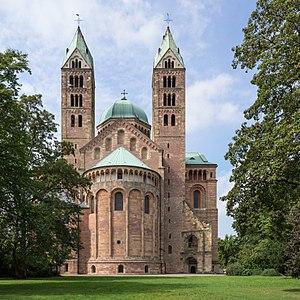
L'architecture romane est le premier grand style créé au Moyen Âge en Europe après le déclin de la civilisation gréco-romaine. Son développement est pleinement établi vers 1060 mais les premiers signes de mutation sont différents suivant les régions et il n'y a pas de consensus sur une date des débuts qui vont du VIᵉ au XIᵉ siècle. L'architecture gothique est le style qui lui succède progressivement à partir du XIIe siècle.Le dynamisme monastique, de profondes aspirations religieuses et morales, la spiritualité des routes de pèlerinages dans une Europe rendue à la paix président à la naissance de l'art roman et contribuent à en faire un style vraiment neuf et doué d'une profonde originalité. La volonté de libérer l'Église de la tutelle de pouvoirs séculiers, les croisades, la reconquête chrétienne en Espagne avec l'effondrement du califat de Cordoue, la disparition du mécénat royal ou princier font de l'art roman l'art de toute la chrétienté médiévale.
En Allemagne, une cathédrale impériale est l'appellation d'une cathédrale érigée par un empereur des Romains. Ainsi furent désignées principalement les trois cathédrales rhénanes de Mayence, Worms et Spire.